Polesie Voivodeship

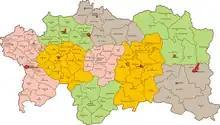
Administrative division of the voivodeship. In 1930, Sarny county (lower right) became part of the Volhynian Voivodeship.

According to the 1931 census, some 80.6% of the population engaged in agriculture. Most estates above 50 hectares in size, were owned by Poles (65.4%), followed by ethnic Belarusians (17.8%). The majority of inhabitants (62.6%) described themselves merely as “locals” ("Tutejszy"), and for the greater part were peasants of Belarusian and Ukrainian origin. Ethnic Poles made up around 15% of the population, Ukrainians (mainly in the south-east) numbered about 5%, Belarusians 6.6%, and Jews (mainly in towns) around 10%. Smaller communities of Russians also existed. The illiteracy rate was 48.4% due to the lingering imperial legacy, the highest in Poland and well above the national average of 23.1% (in 1931).